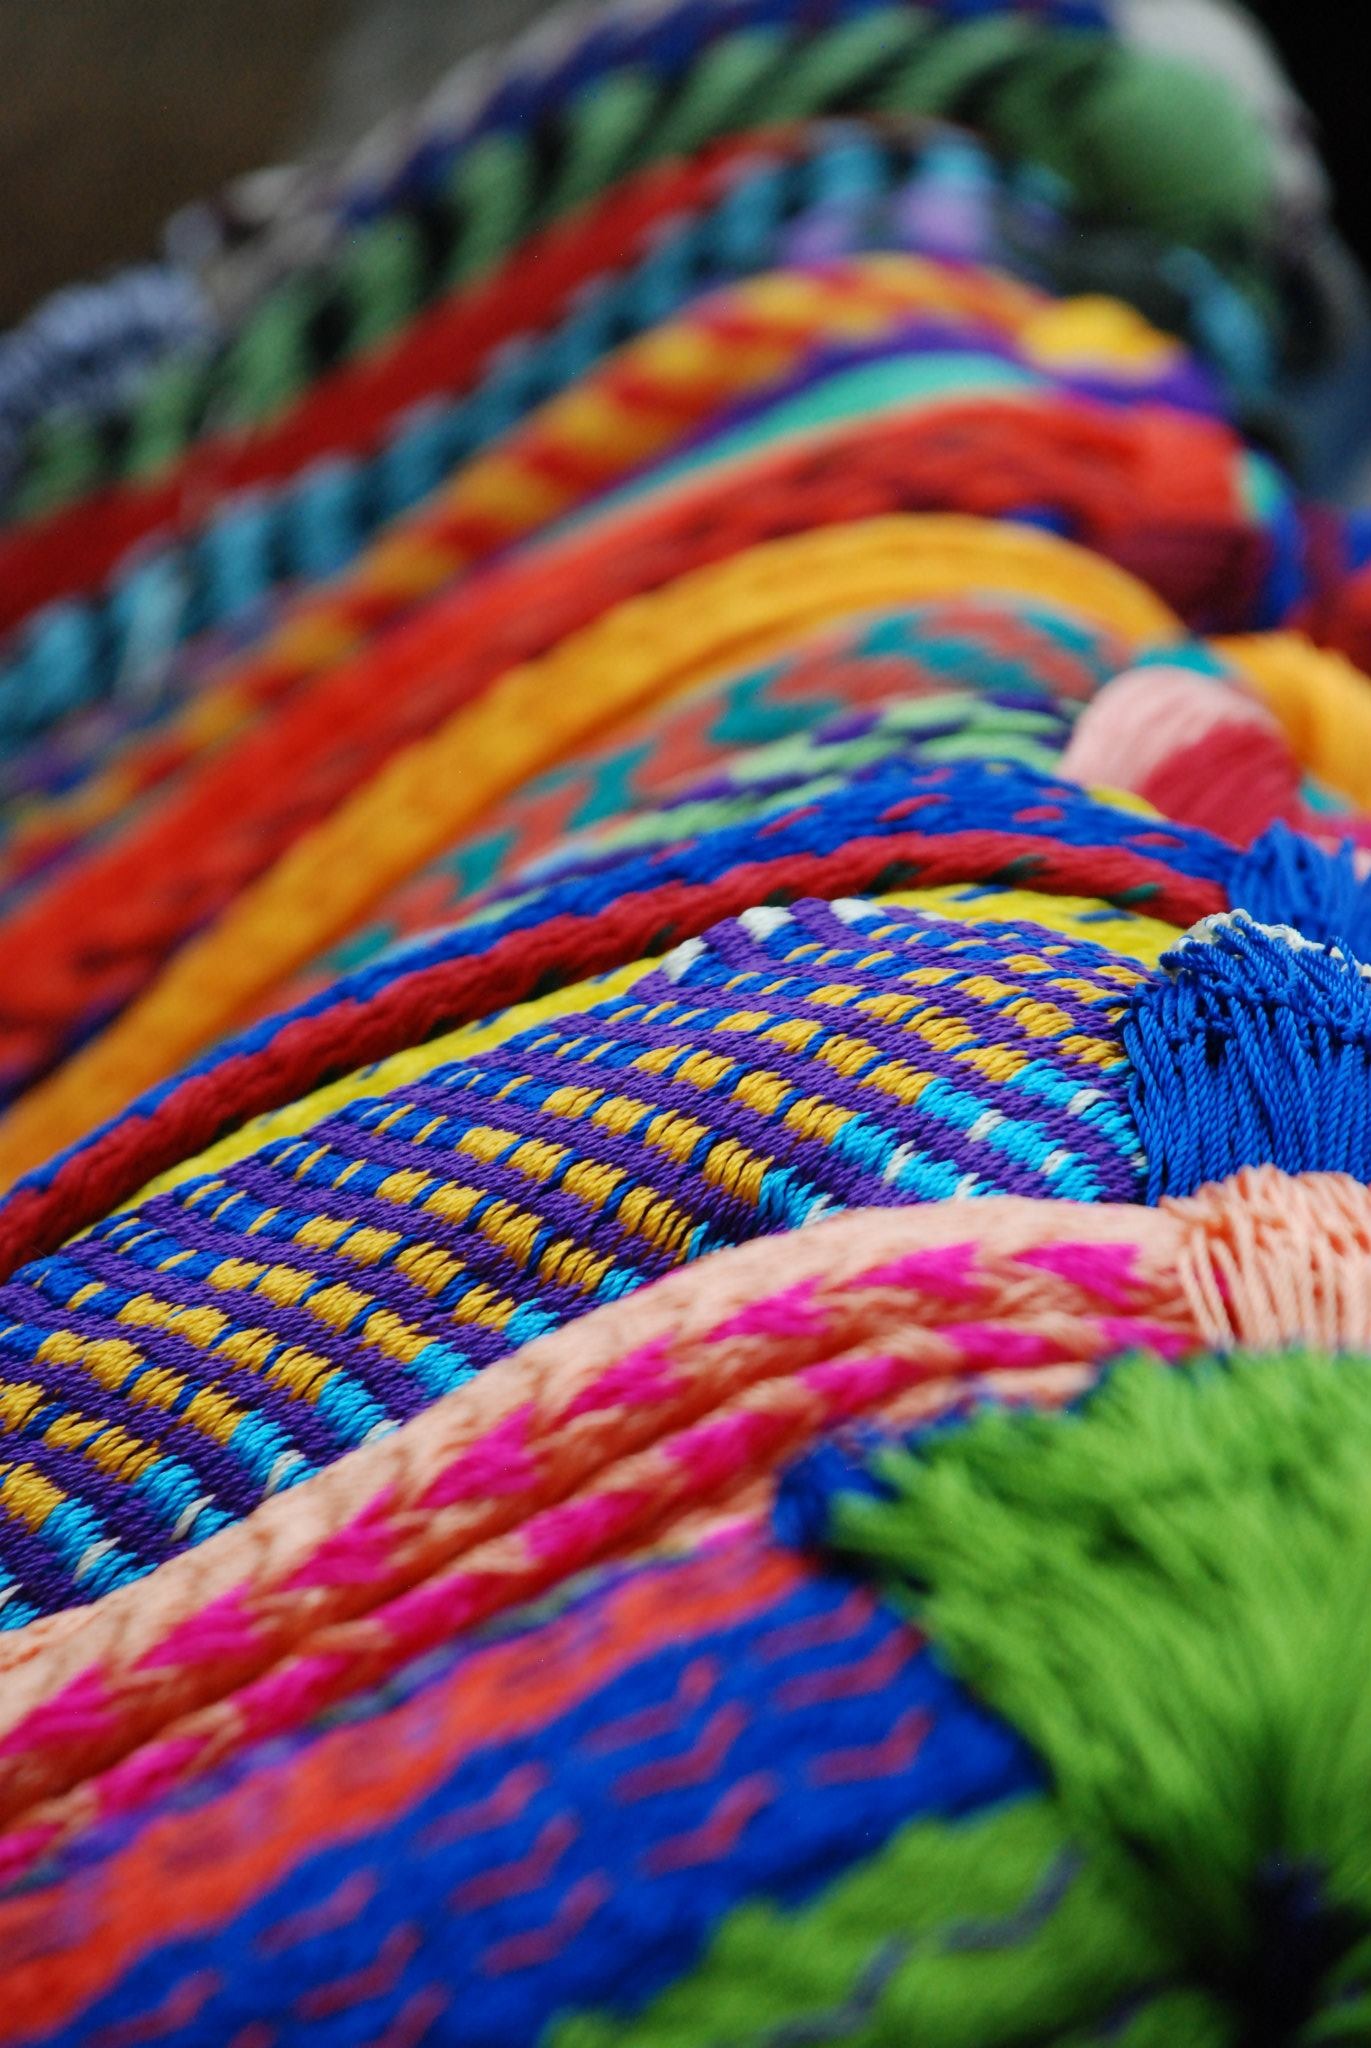
vacation, green, sleeping, color, holiday, blue, yellow, material, hammock, thread, close up, textile, art, mexico, honduras